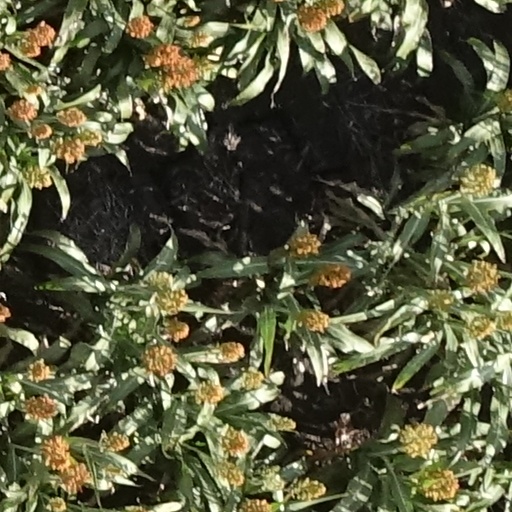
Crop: sorghum